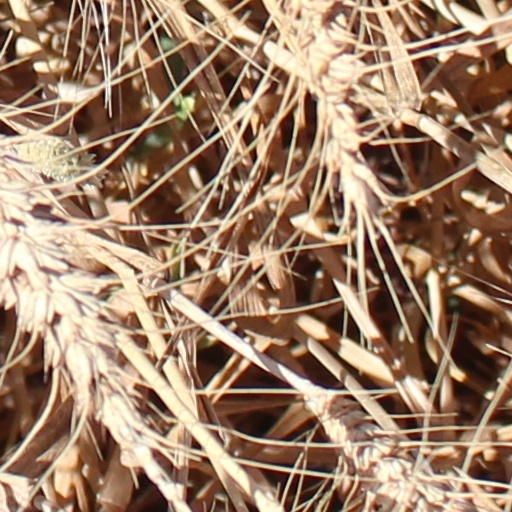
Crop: wheat